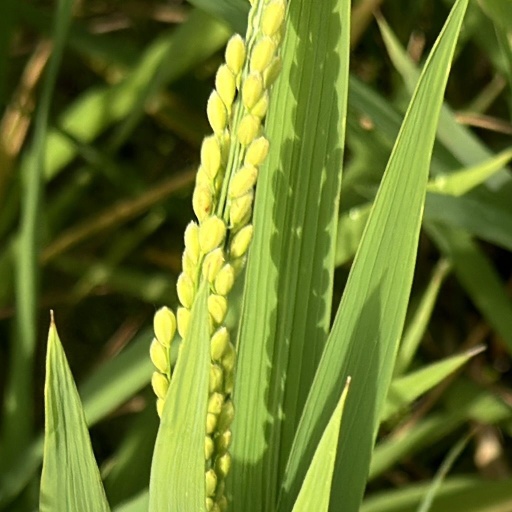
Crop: rice